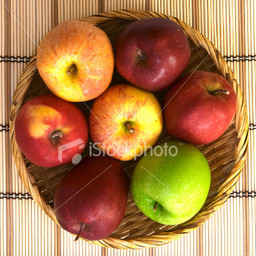
Label: Apple